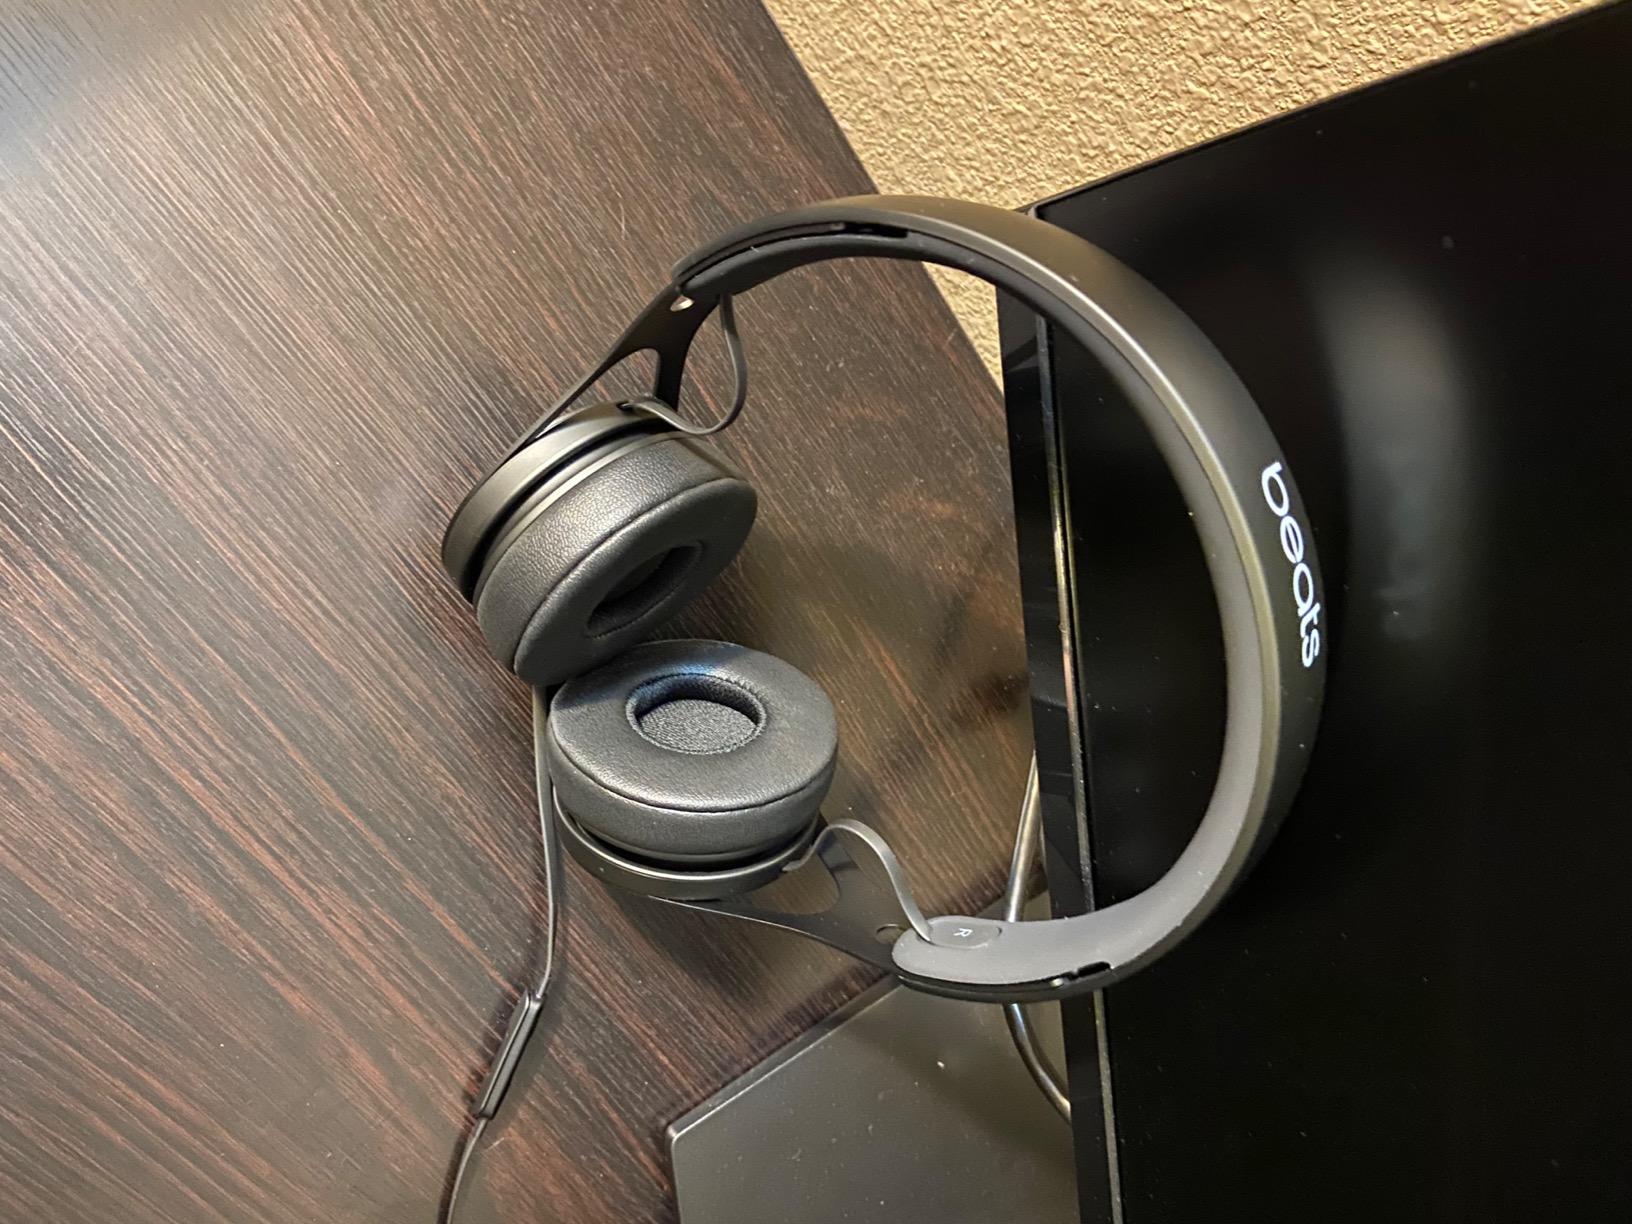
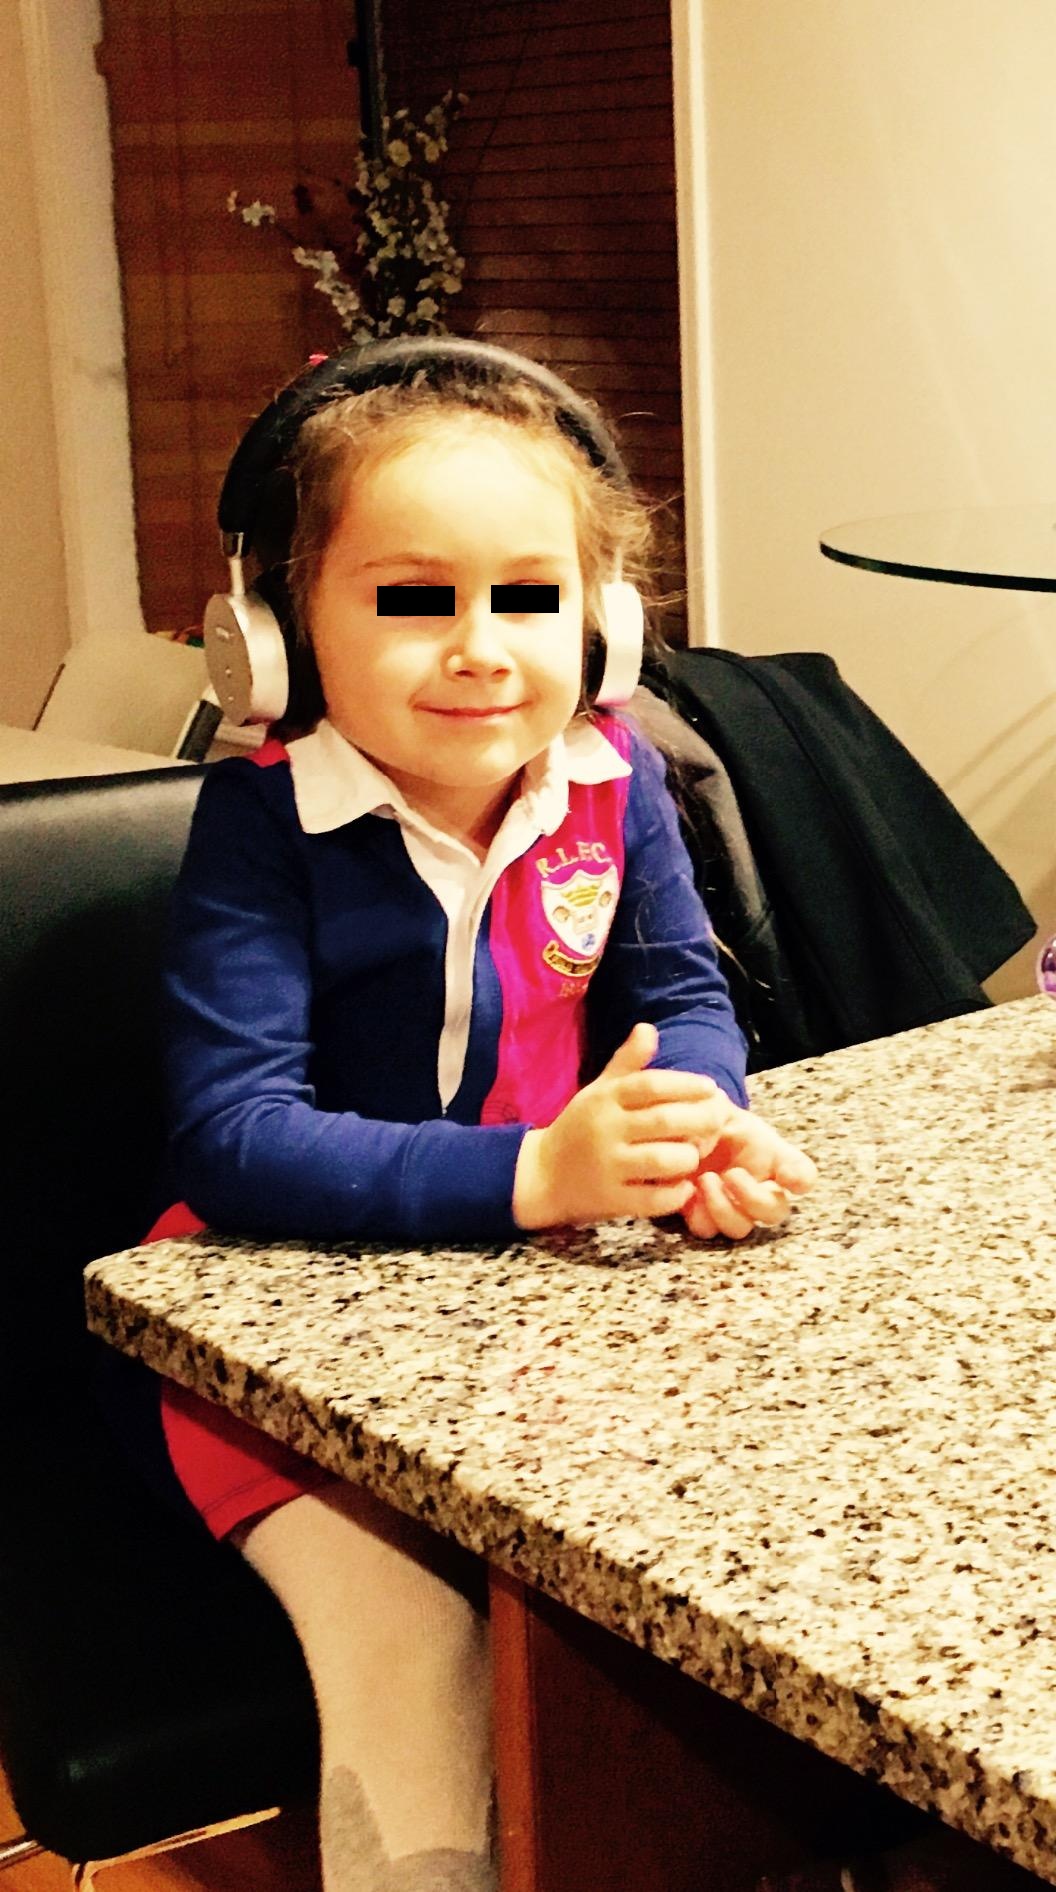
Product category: headphones
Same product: no